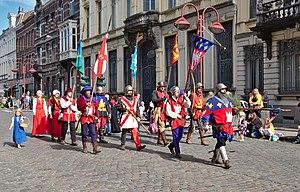
Grande Procession de Tournai: Groupe des Serments This photo of immaterial heritage has been taken in the Walloon Region